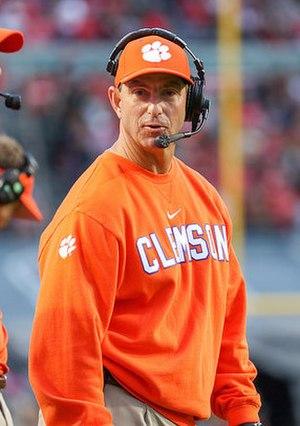
Le College Playoff Championship Game 2019 est un match de football américain de niveau universitaire d'après saison régulière organisé par la NCAA.
Le College Playoff Championship Game 2020 est un match de football américain de niveau universitaire d'après saison régulière organisé par la NCAA.